Julius Nyerere

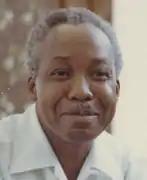
Nyerere in 1976

In early 1971, the National Assembly passed a measure authorising the nationalisation of all commercial buildings, apartments, and houses worth more than 100,000 Tanzanian shillings unless the owner resided in them. This measure was designed to stop the real estate profiteering that had grown across much of post-independence Africa. The measure further depleted the wealth of the Tanzanian Asian community, which had invested much in property accumulation; in ensuing months, nearly 15,000 Asians left the country. Various media outlets began complaining increasingly of "kulaks" and "parasites", fuelling racial tensions around Asian shopkeepers. Many Roman Catholics were angered when the government nationalised Catholic schools and made them non-denominational.